Louis Antoine, Duke of Angoulême

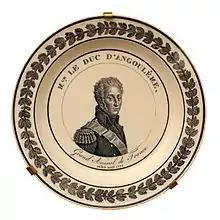
Faience plate celebrating the Duke of Angoulême as Admiral of France. On display at the Musée national de la Marine, Paris.

Louis Antoine was, as chief of the royalist army in the southern Rhône River valley, unable to prevent the return of Napoleon to Paris, and he was again forced to flee to Britain during the "Hundred Days". He loyally served Louis XVIII after the final defeat of Napoleon at Waterloo. In 1823, he commanded a French army sent into Spain to restore the Spanish King's absolute powers, known as the Hundred Thousand Sons of Saint Louis. He was victorious in the Battle of Trocadero, after which the reactionary power of King Ferdinand VII of Spain was firmly restored. For this achievement, he was offered the title of "Prince of Trocadero".